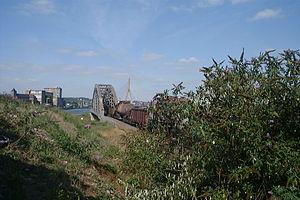
L'île Monsin est une île de la ville belge de Liège, située entre la Meuse et le canal Albert.
La ligne 214 est une ligne ferroviaire industrielle belge qui va de Jupille jusqu'au site de l'aciérie d'ArcelorMittal.